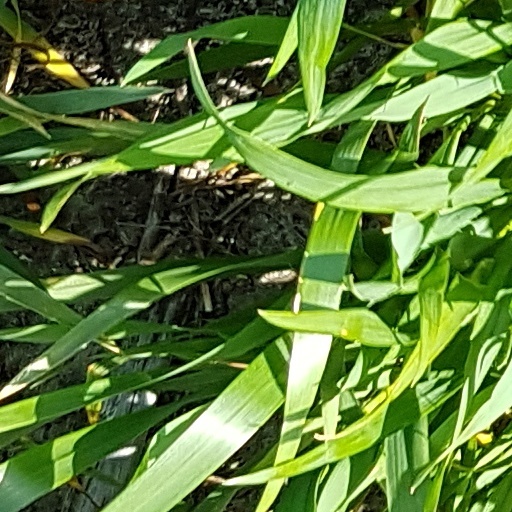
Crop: wheat